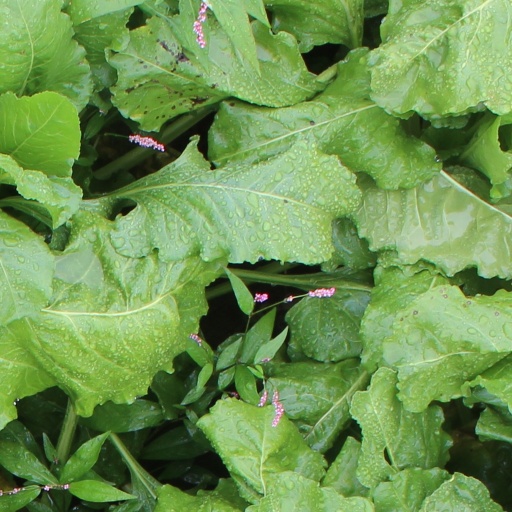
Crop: sugar beet